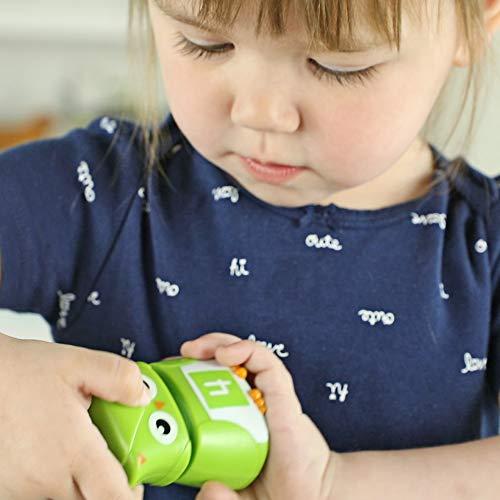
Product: Learning Resources Snap-n-Learn Rainbow Color, Shape, Letter Owls
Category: Toys & Games | Learning & Education
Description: Fly over the rainbow for color matching fun with this set of 10 friendly rainbow owl toys.
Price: $14.99
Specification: ProductDimensions:5.5x5.5x7.5inches|ItemWeight:15.8ounces|ShippingWeight:1.05pounds(Viewshippingratesandpolicies)|ASIN:B07MV4QTPN|Itemmodelnumber:LER6711|Manufacturerrecommendedage:18months-4years